Lisa Kron

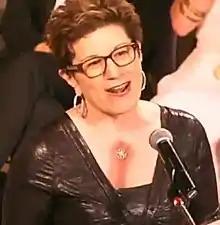
Kron hosting the Sixth Annual Lilly Awards in 2015

Elizabeth S. "Lisa" Kron (born May 20, 1961) is an American actress and playwright. She is best known for writing the lyrics and book for the musical "Fun Home", for which she won both the Tony Award for Best Original Score and the Tony Award for Best Book of a Musical. "Fun Home" was also awarded the Tony Award for Best Musical in 2015 and the 2014 Obie Award for writing for musical theater.